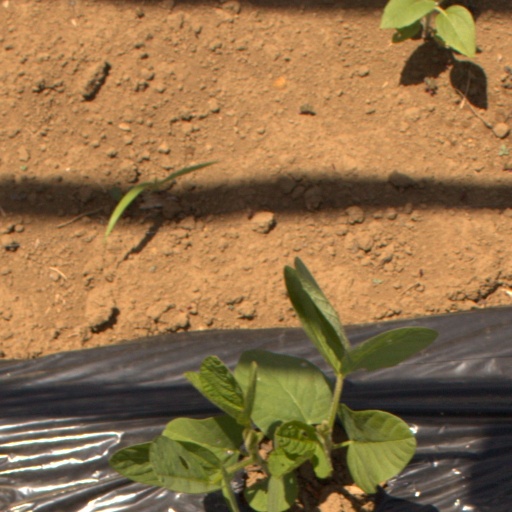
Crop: Jerusalem artichoke